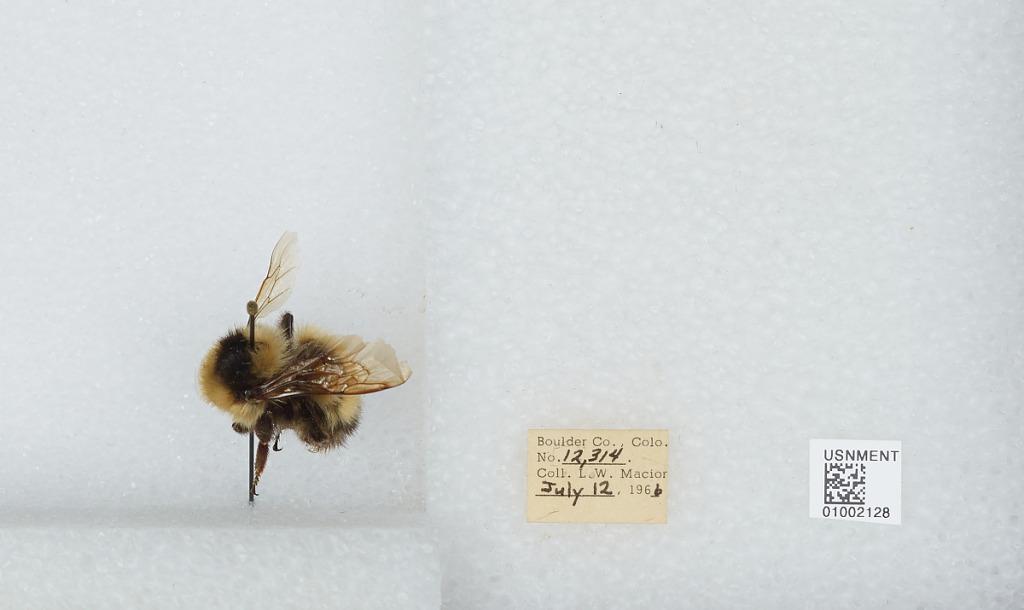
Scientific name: Bombus (Alpinobombus) balteatus Dahlbom
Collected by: L. Macior
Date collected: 1966-7-12
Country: United States
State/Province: Colorado
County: Boulder
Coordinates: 40.0275, -105.252